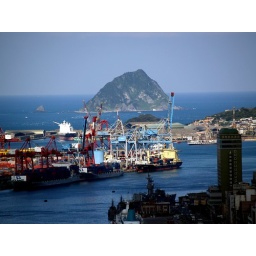
Keelung Islet, view from a mountain in Keelung, on a rare clear day